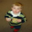
Label: boy